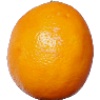
Label: lemon_meyer